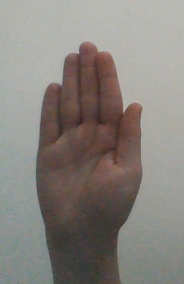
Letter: seen